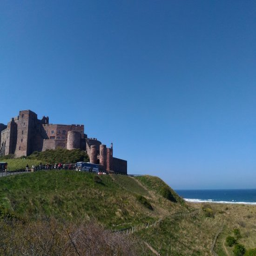
view from the parking lot